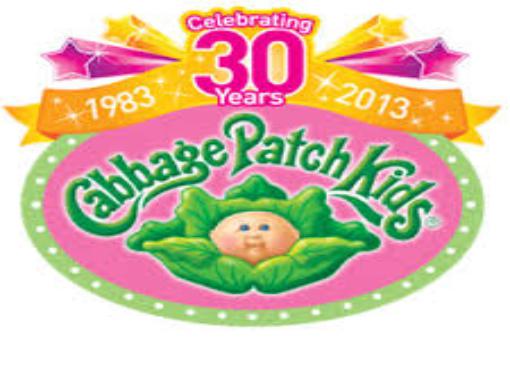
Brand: Cabbage Patch Kids
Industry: Leisure